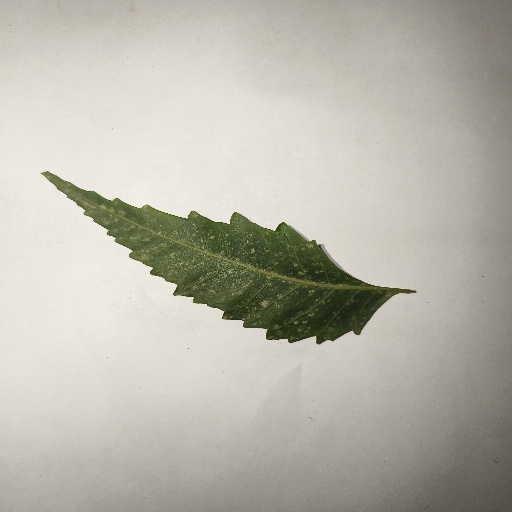
Species: Neem
Leaf condition: Powdery Mildew